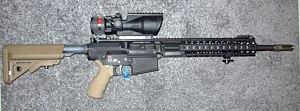
Le L129A1 est un fusil de précision en service dans les Forces armées britanniques.
Lewis Machine & Tool Company est une société américaine d’armement. Elle a été fondée par Karl Lewis en 1980. LMT a commencé ses activités en fournissant aux forces de l'ordre américaines et aux agences gouvernementales des armes et des accessoires de type militaire. Par la suite, ils se sont développés pour fournir des détaillants militaires et commerciaux. Toute l’ingénierie et la fabrication de LMT sont effectuées dans ses locaux de Milan, dans l’Illinois. LMT fabrique des systèmes d’armes complets tels que les lance-grenades M4 / AR-15 et M203. Les armées du Royaume-Uni etde Nouvelle-Zélande utilisent des fusils LMT L129A1.
L’équipement de la British Army regroupe les armes légères, les chars d'assaut, les avions, bateaux, l'artillerie et les véhicules de transport utilisés par l'armée de terre britannique.